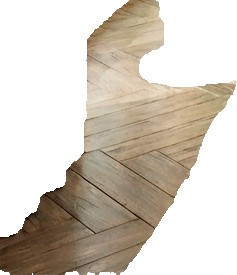
Surface category: floors